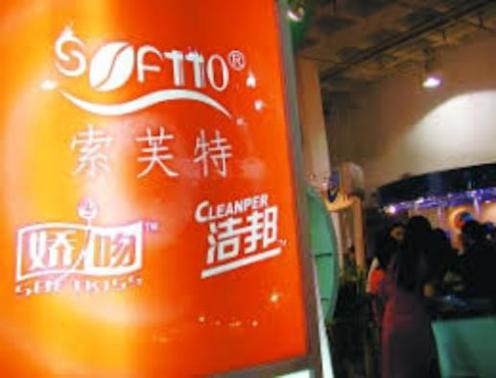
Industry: Necessities